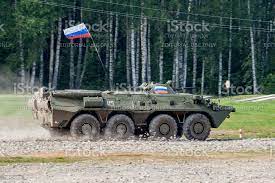
Label: BTR